Daily Herald (United Kingdom)

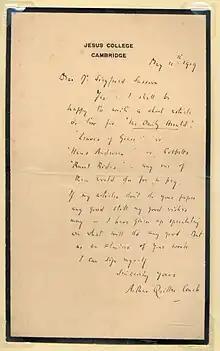
A handwritten letter to the "Herald"'s literary editor Siegfried Sassoon from Arthur Quiller-Couch, about the possibility of Quiller-Couch writing for the paper

The new paper struggled financially but somehow survived, with Lansbury playing an ever-increasing role in keeping it afloat.